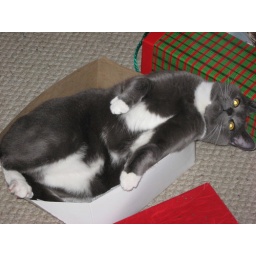
cat in box